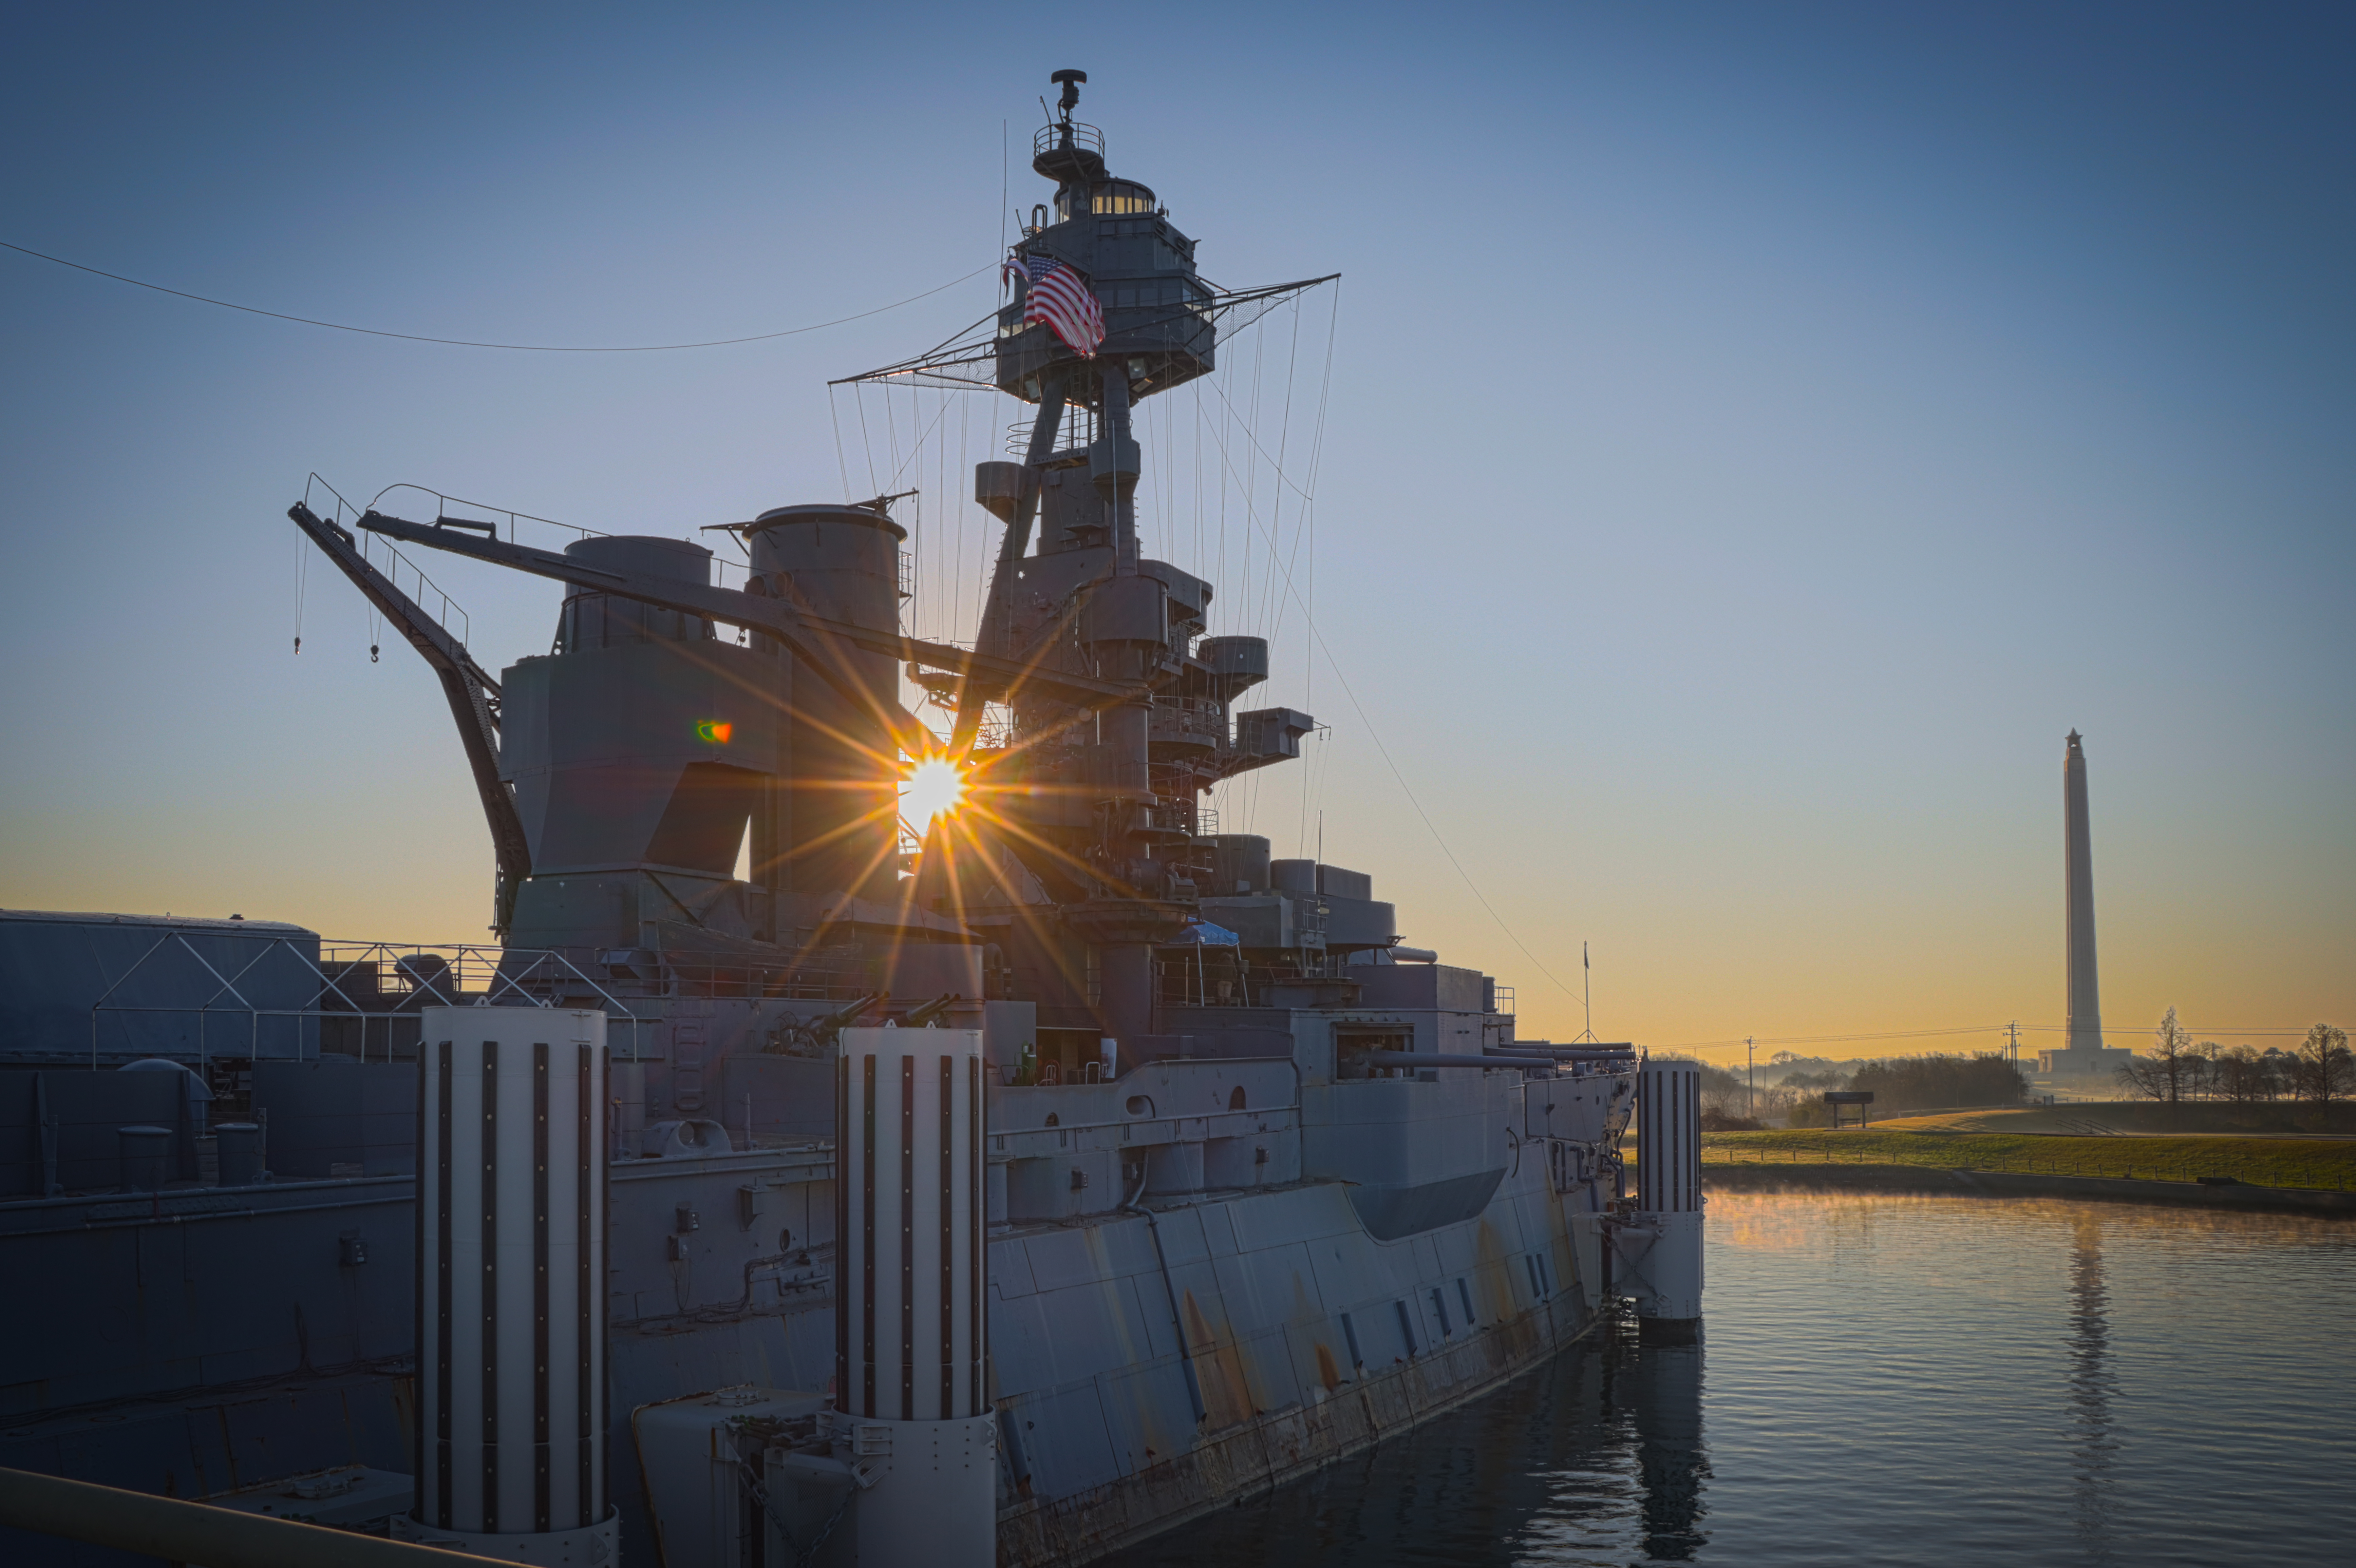
texas, water, sky, outdoors, ship, barge, boat, watercraft, naval architecture, vehicle, sunrise, dusk, sunset, afterglow, lake, naval ship, horizon, warship, city, harbor, cruiser, evening, destroyer, port, channel, navy, guided missile destroyer, water transportation, battleship, Government agency, ocean, meko, deck, sea, night, auxiliary ship, battlecruiser, training ship, heavy cruiser, dock landing ship